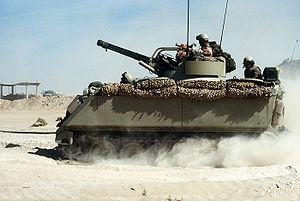
Le Vulcan Air Defense System est un véhicule d'artillerie sol-air employé par l'armée des États-Unis. Il est connu également comme M163. Le canon M163 est une variante du canon standard 20mm M61 Vulcan de General Dynamics installé sur les avions de combat américain depuis les années 1960.